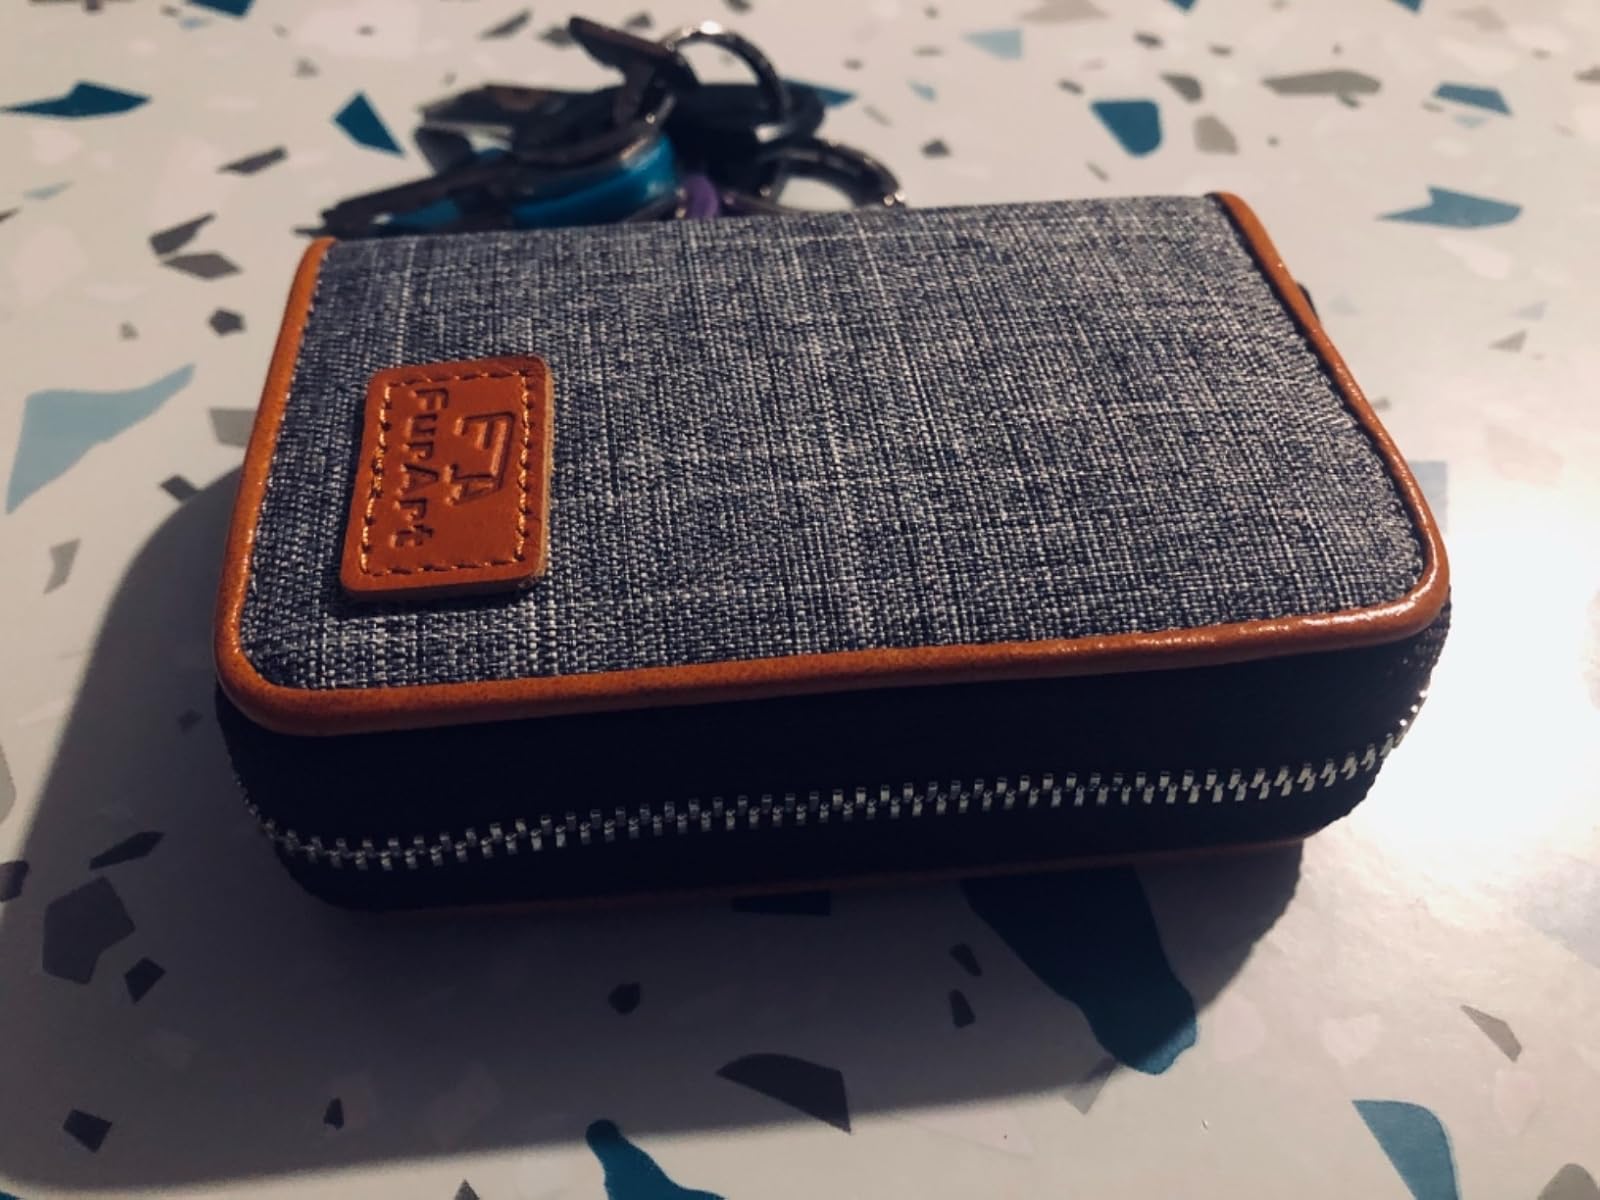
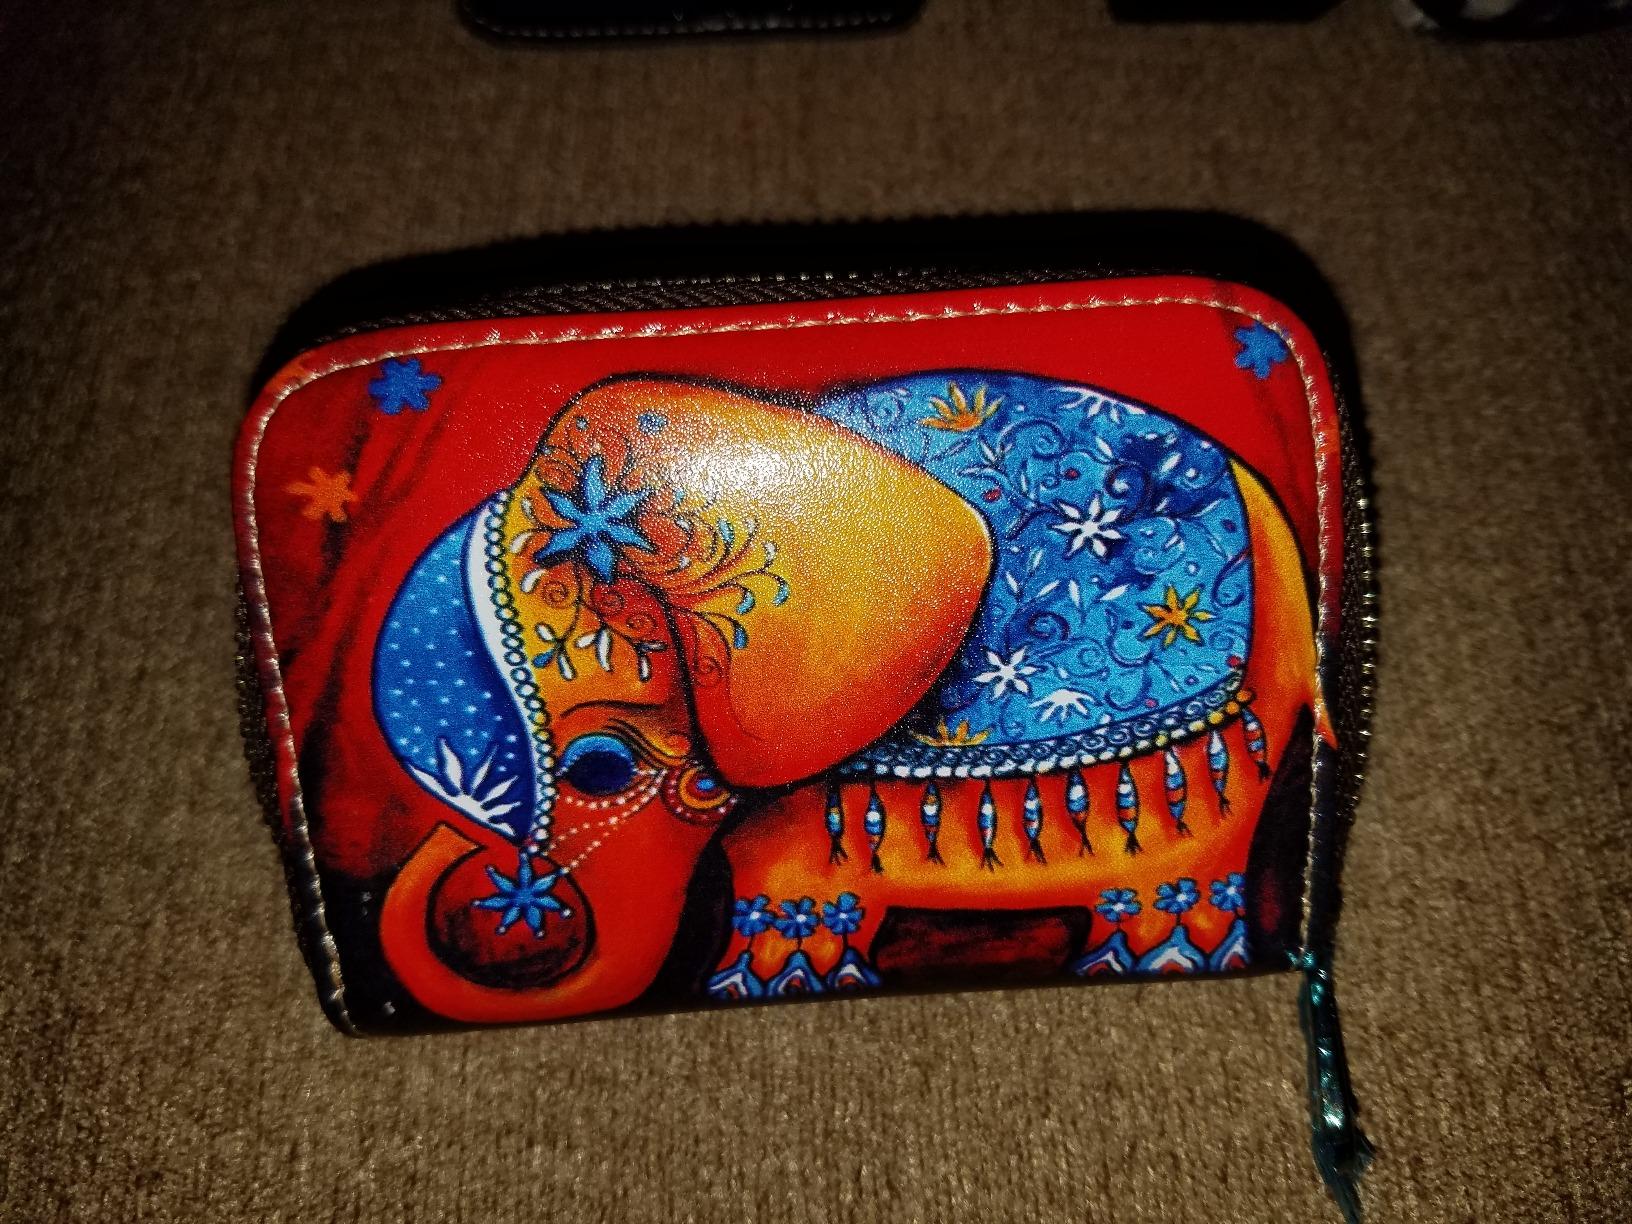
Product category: accessories_keychain
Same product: no